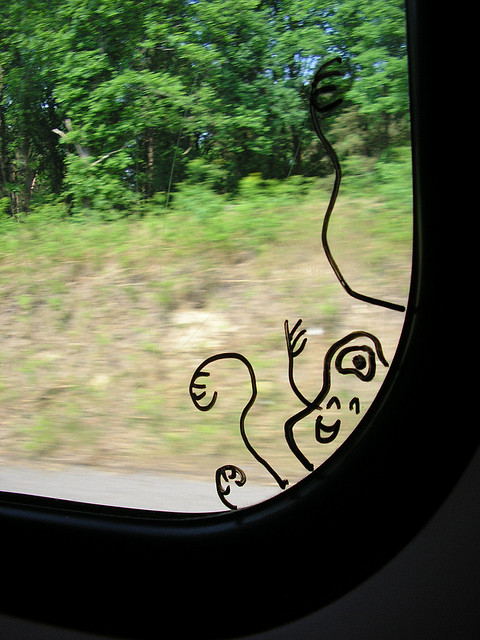
A bus traveling down the highway with a drawing on the window.

Someone has drawn a picture on the window of a train.

there is a drawing on a window of a bus